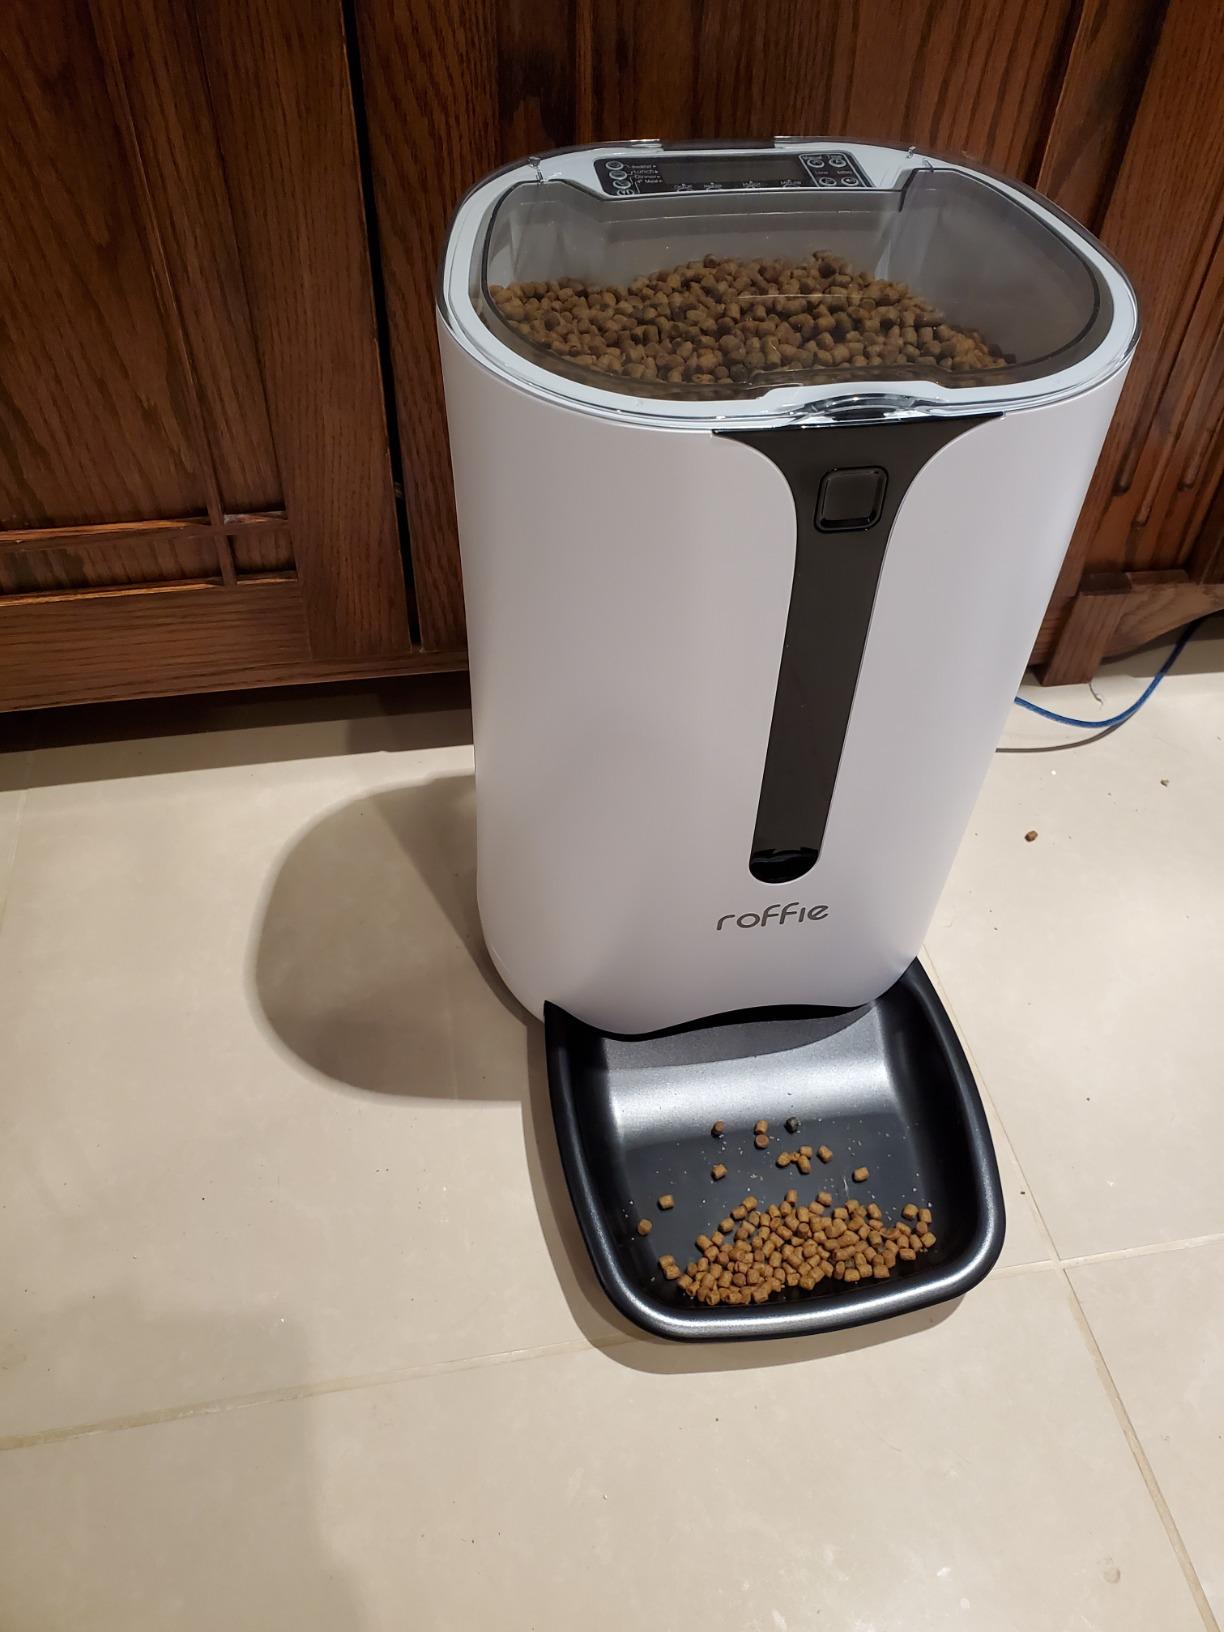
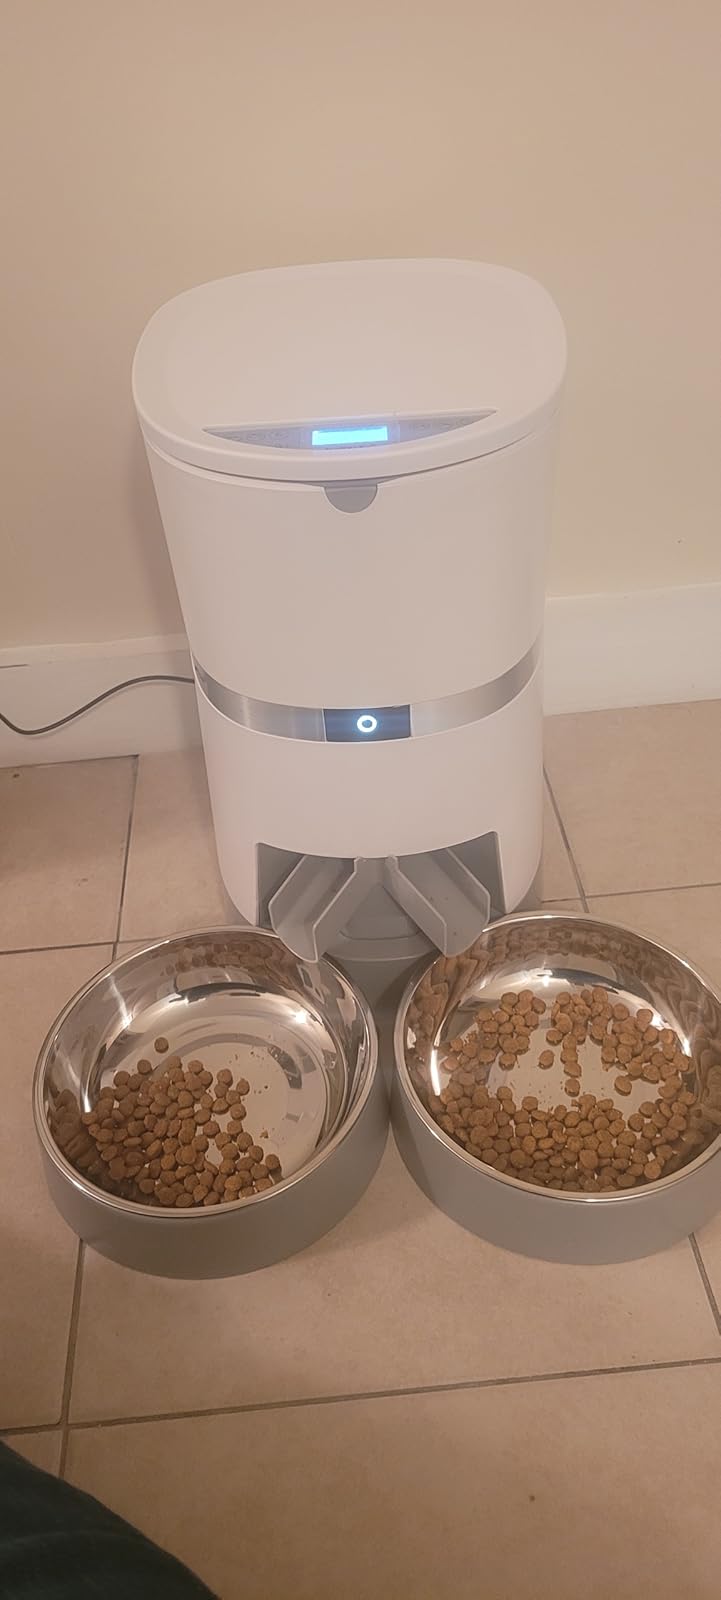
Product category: items_feeder
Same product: no